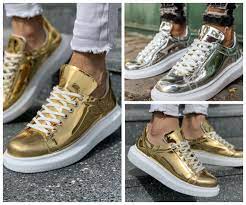
Label: Sneaker